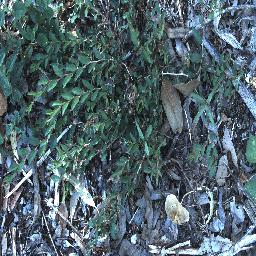
Label: chinee_apple